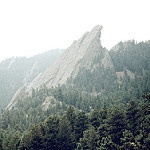
Scene: Outdoor